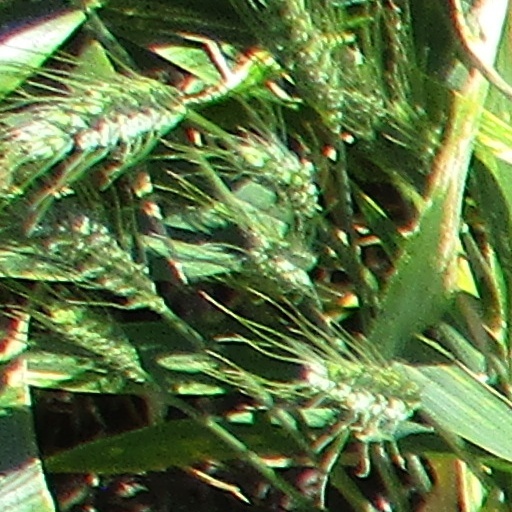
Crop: wheat